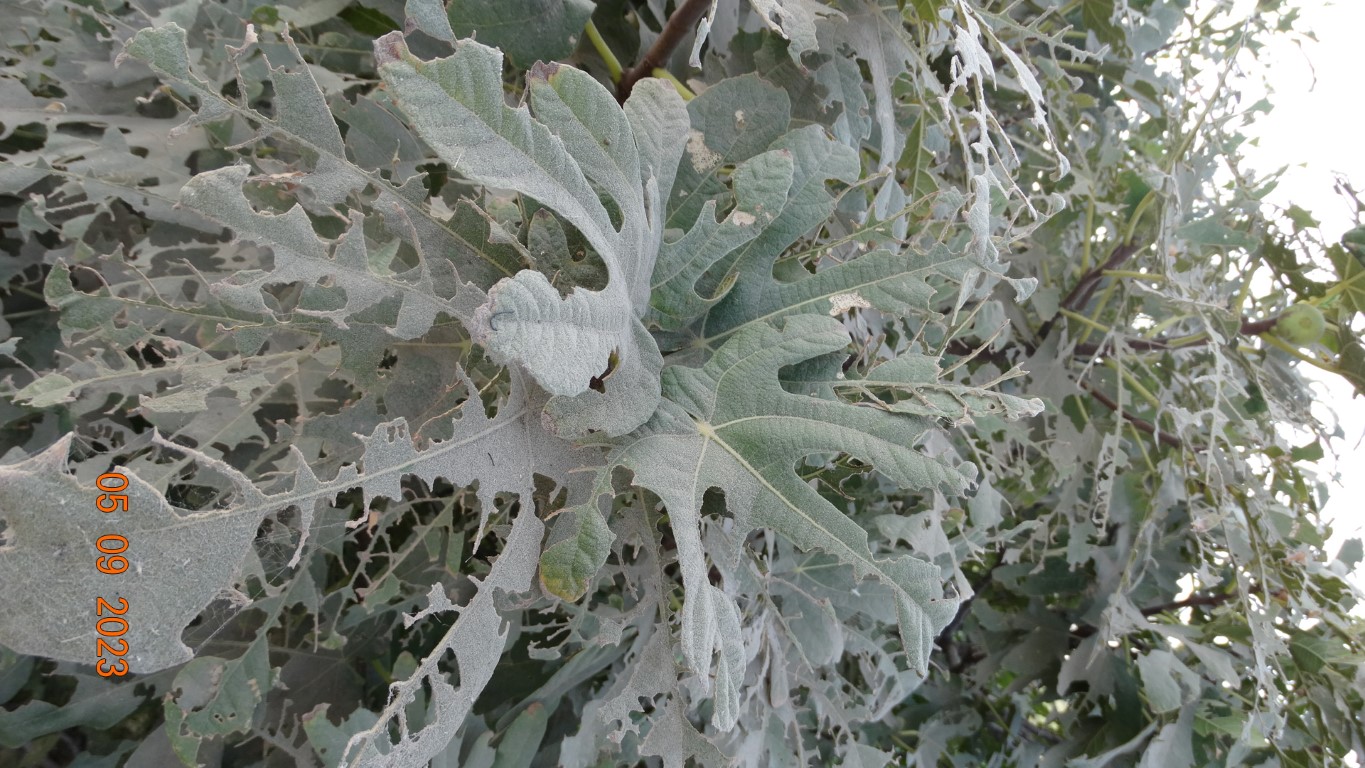
Label: infected